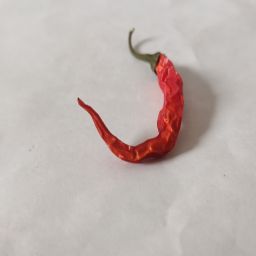
Crop: Chile Pepper
Quality: Dried